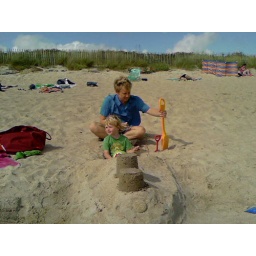
amazing sand boat made by dad